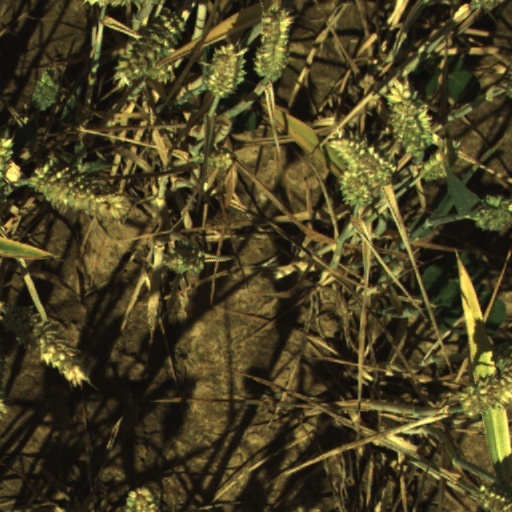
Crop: wheat